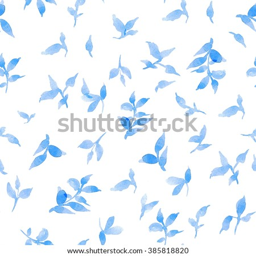
person leaves on a white background .